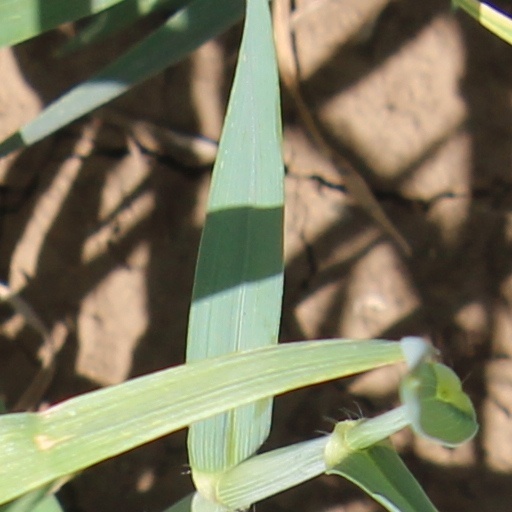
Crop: wheat